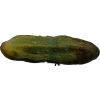
Label: cucumber